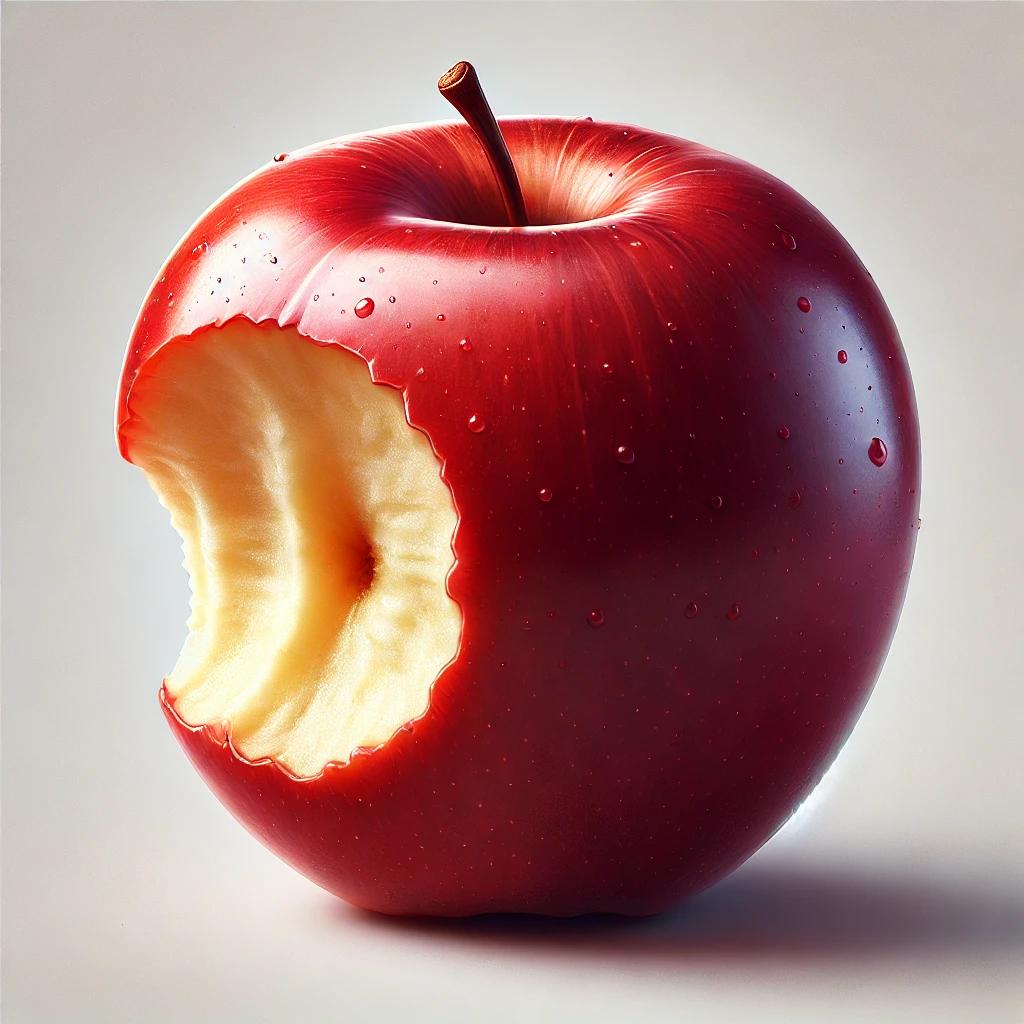
Etiqueta: orgánico